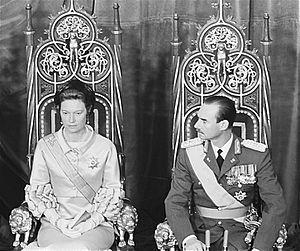
Jean, né le 5 janvier 1921 au château de Colmar-Berg et mort le 23 avril 2019 à Luxembourg, est le fils aîné de la grande-duchesse Charlotte et du prince Félix de Bourbon-Parme.